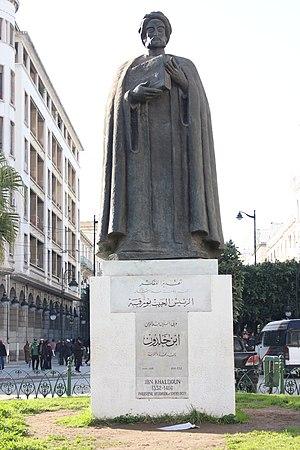
Tunis, Tunisie
Franz Rosenthal est un orientaliste américain d'origine allemande, professeur titulaire de la chaire Louis M. Rabinowitz de langues sémitiques à Yale 1956-1967 et Professeur Sterling émérite d'arabe, spécialiste de la littérature arabe et de l'islam à l'université Yale de 1967 à 1985.